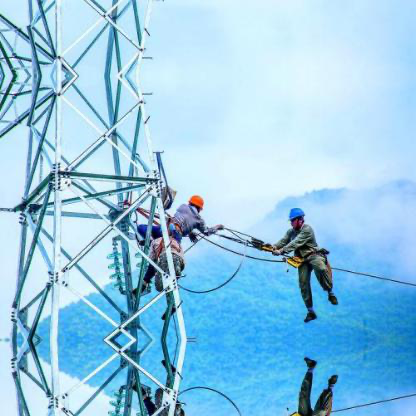
Objects in the image:
label: helmet
label: helmet
label: helmet
label: person
label: person
label: person
label: person
label: person